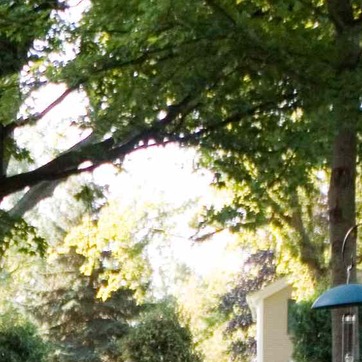
Material: sky